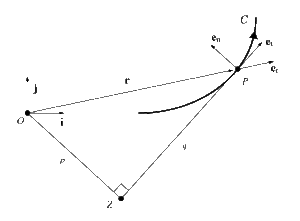
Le théorème de Siacci est un théorème de cinématique qui permet d'exprimer l'accélération d'un point matériel en la projetant sur les directions du vecteur position et du vecteur vitesse de ce point à un instant donné. Il est important de souligner que ces deux directions ne sont en général pas orthogonales, même pour une trajectoire plane. Il est dû au mathématicien et balisticien Italien Francesco Siacci.